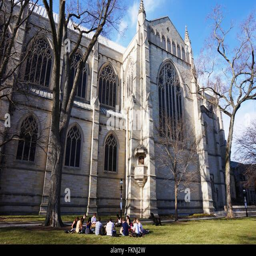
students enjoy the unseasonable warm weather by having class outside sitting in a circle